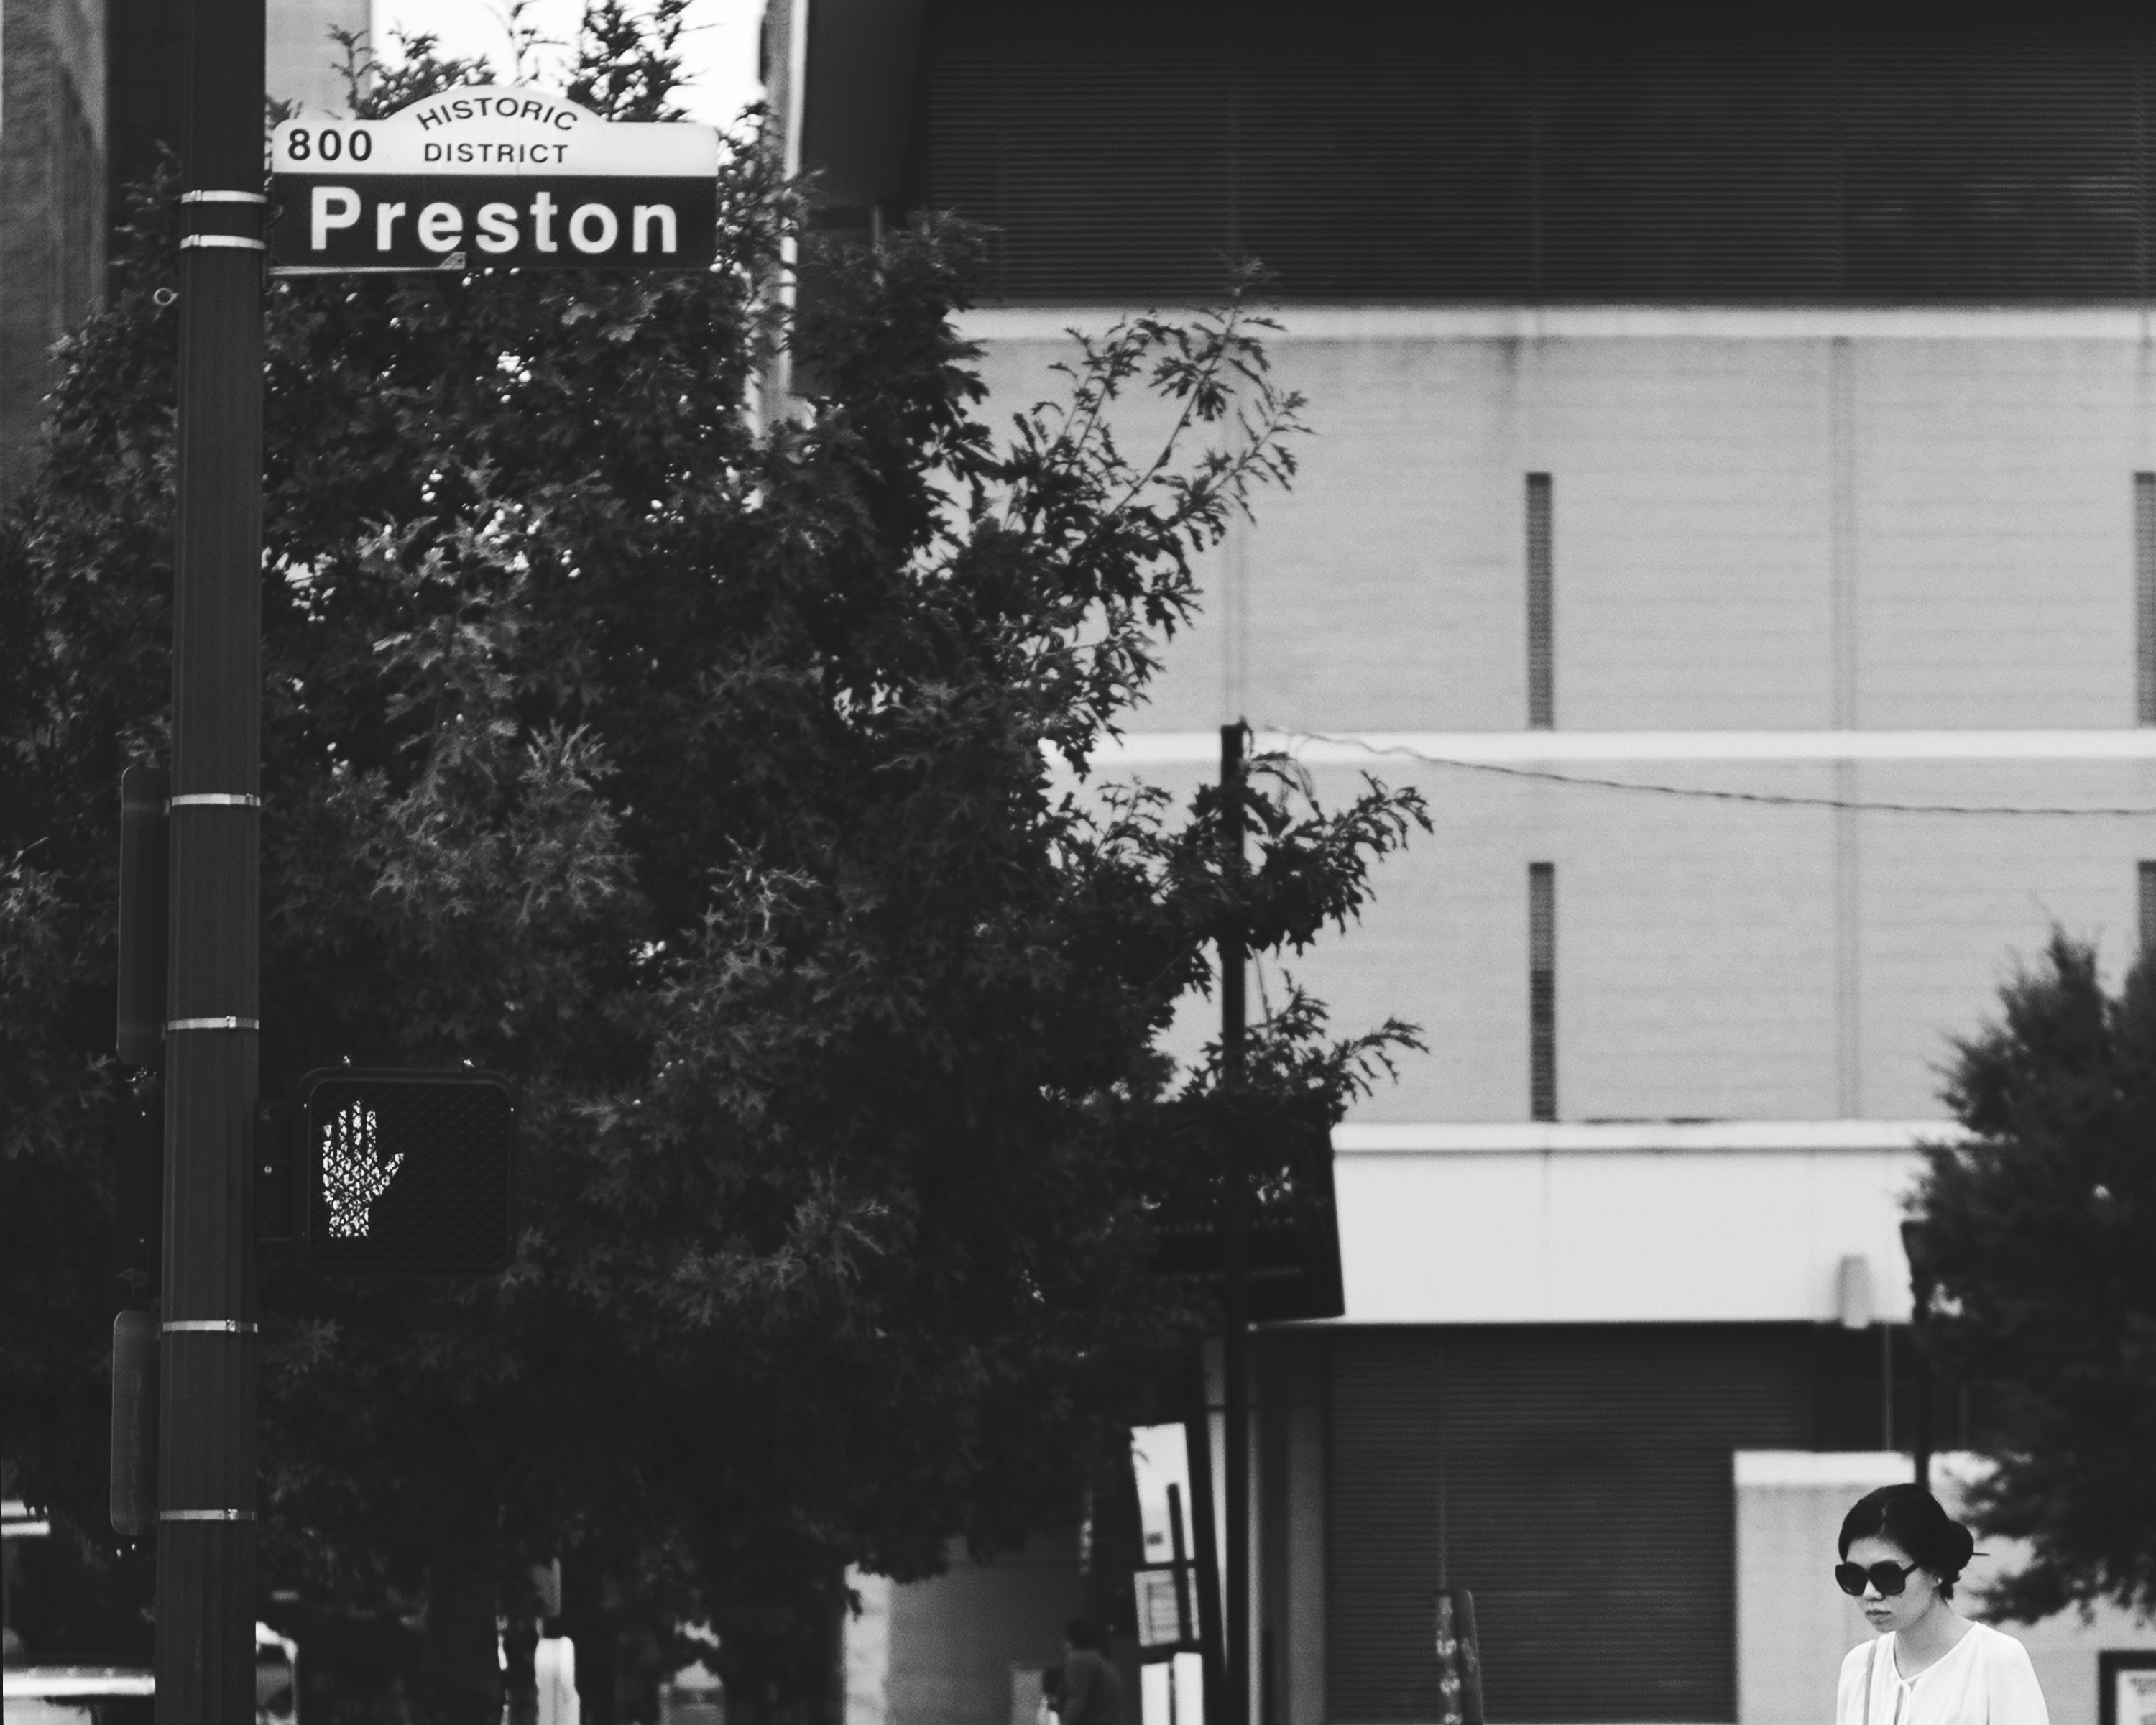
black and white, road, white, street, black, monochrome, lighting, photograph, history, image, shape, monochrome photography